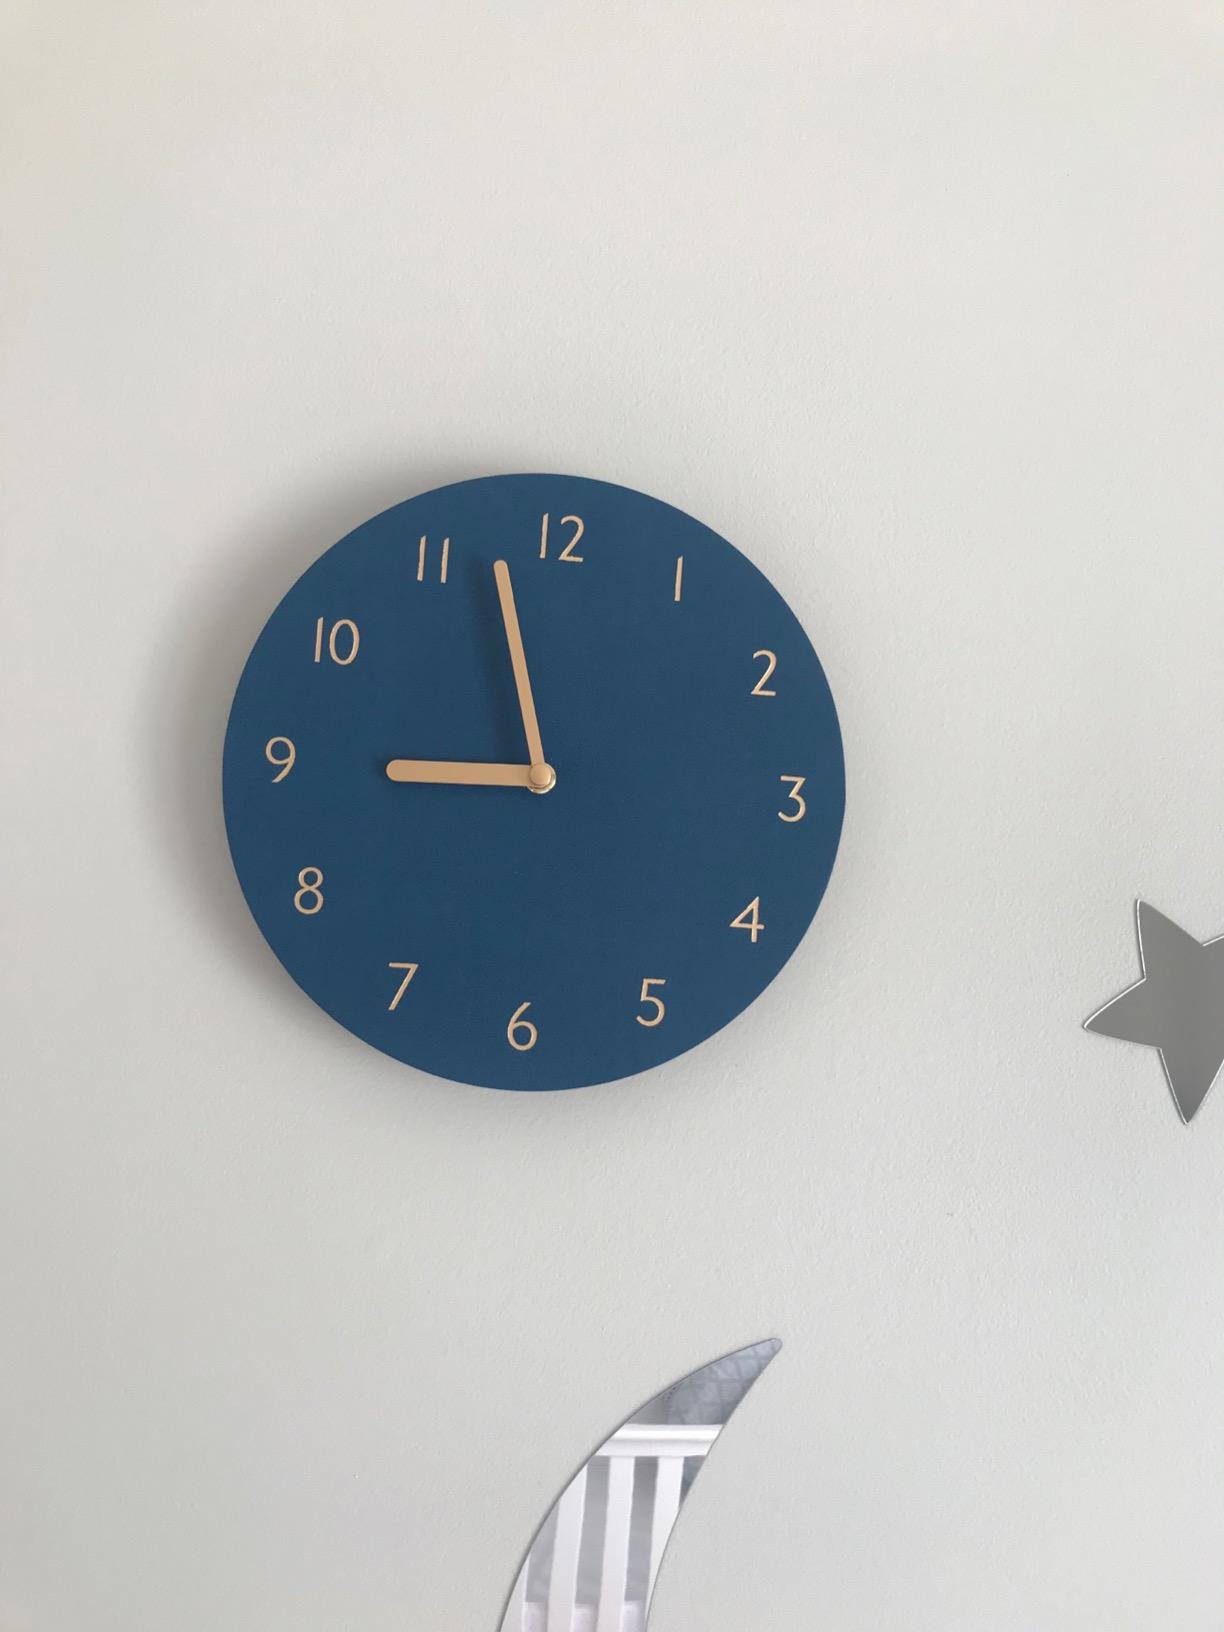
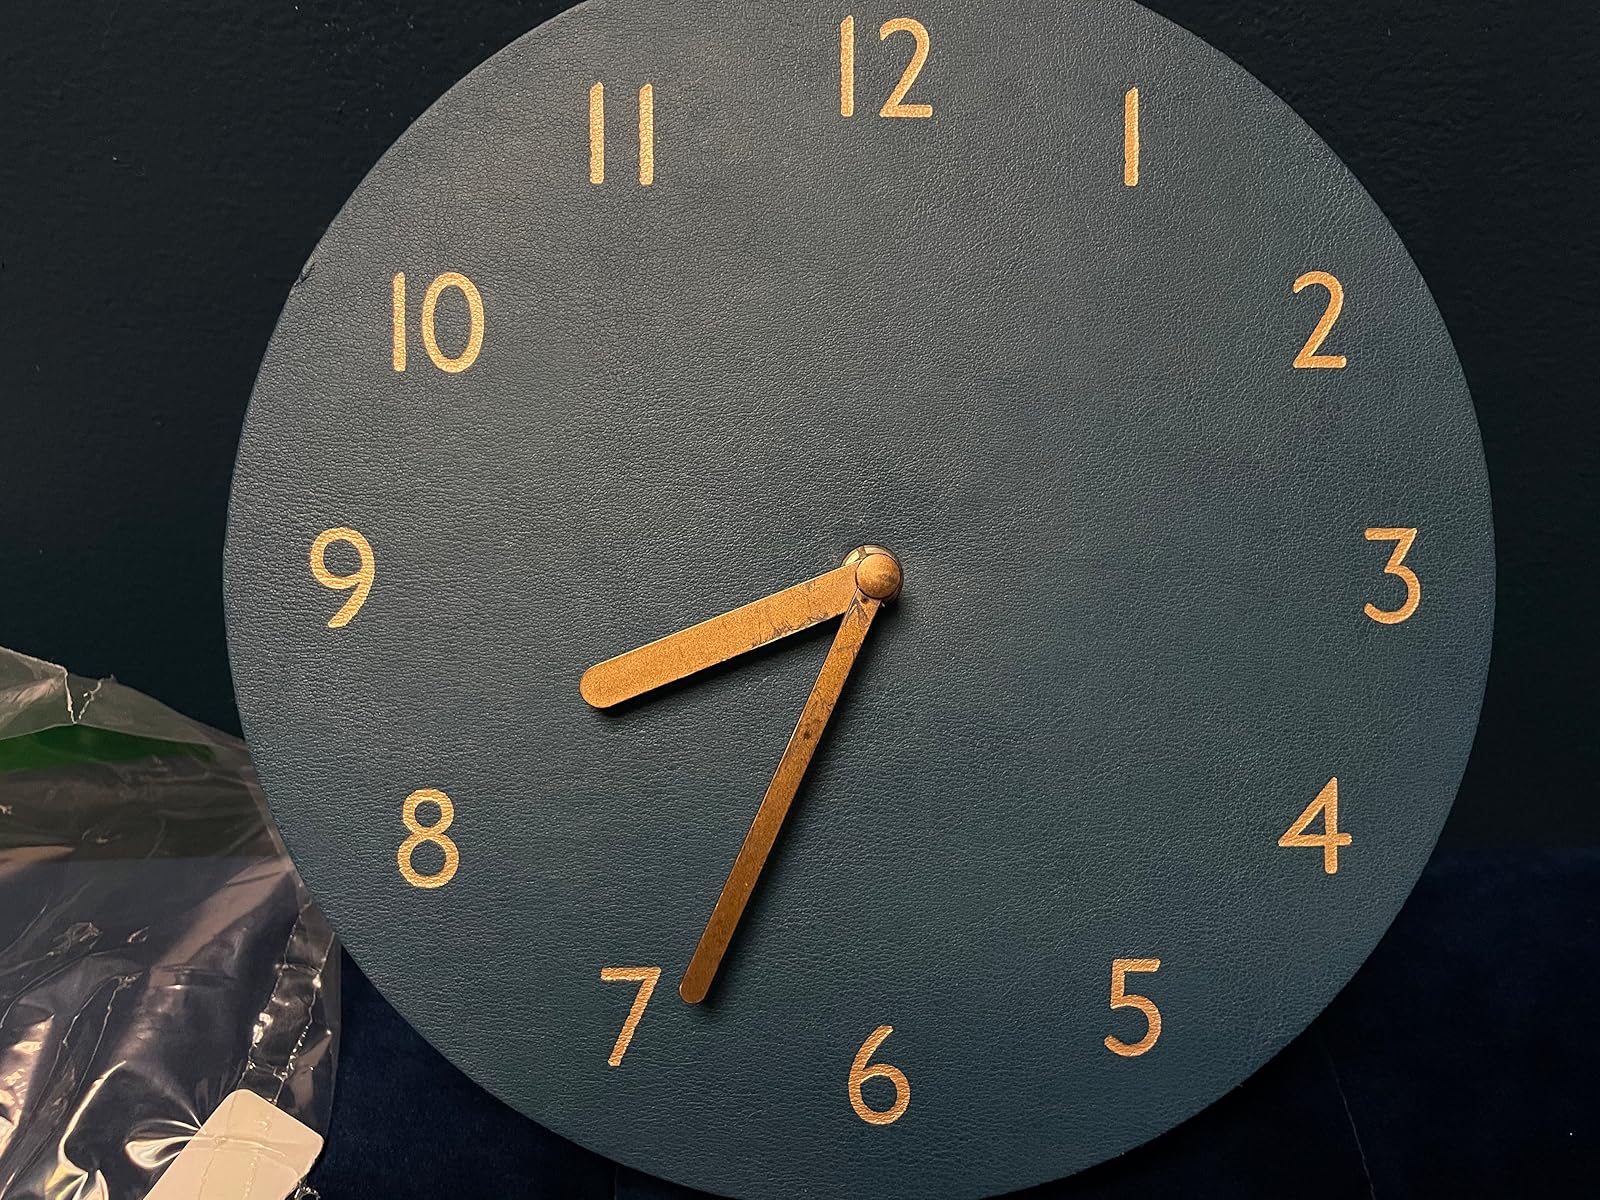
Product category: clock
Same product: yes